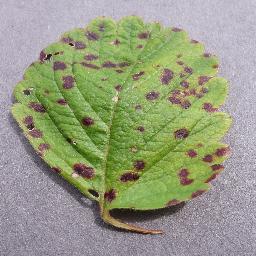
Label: Strawberry___Leaf_scorch